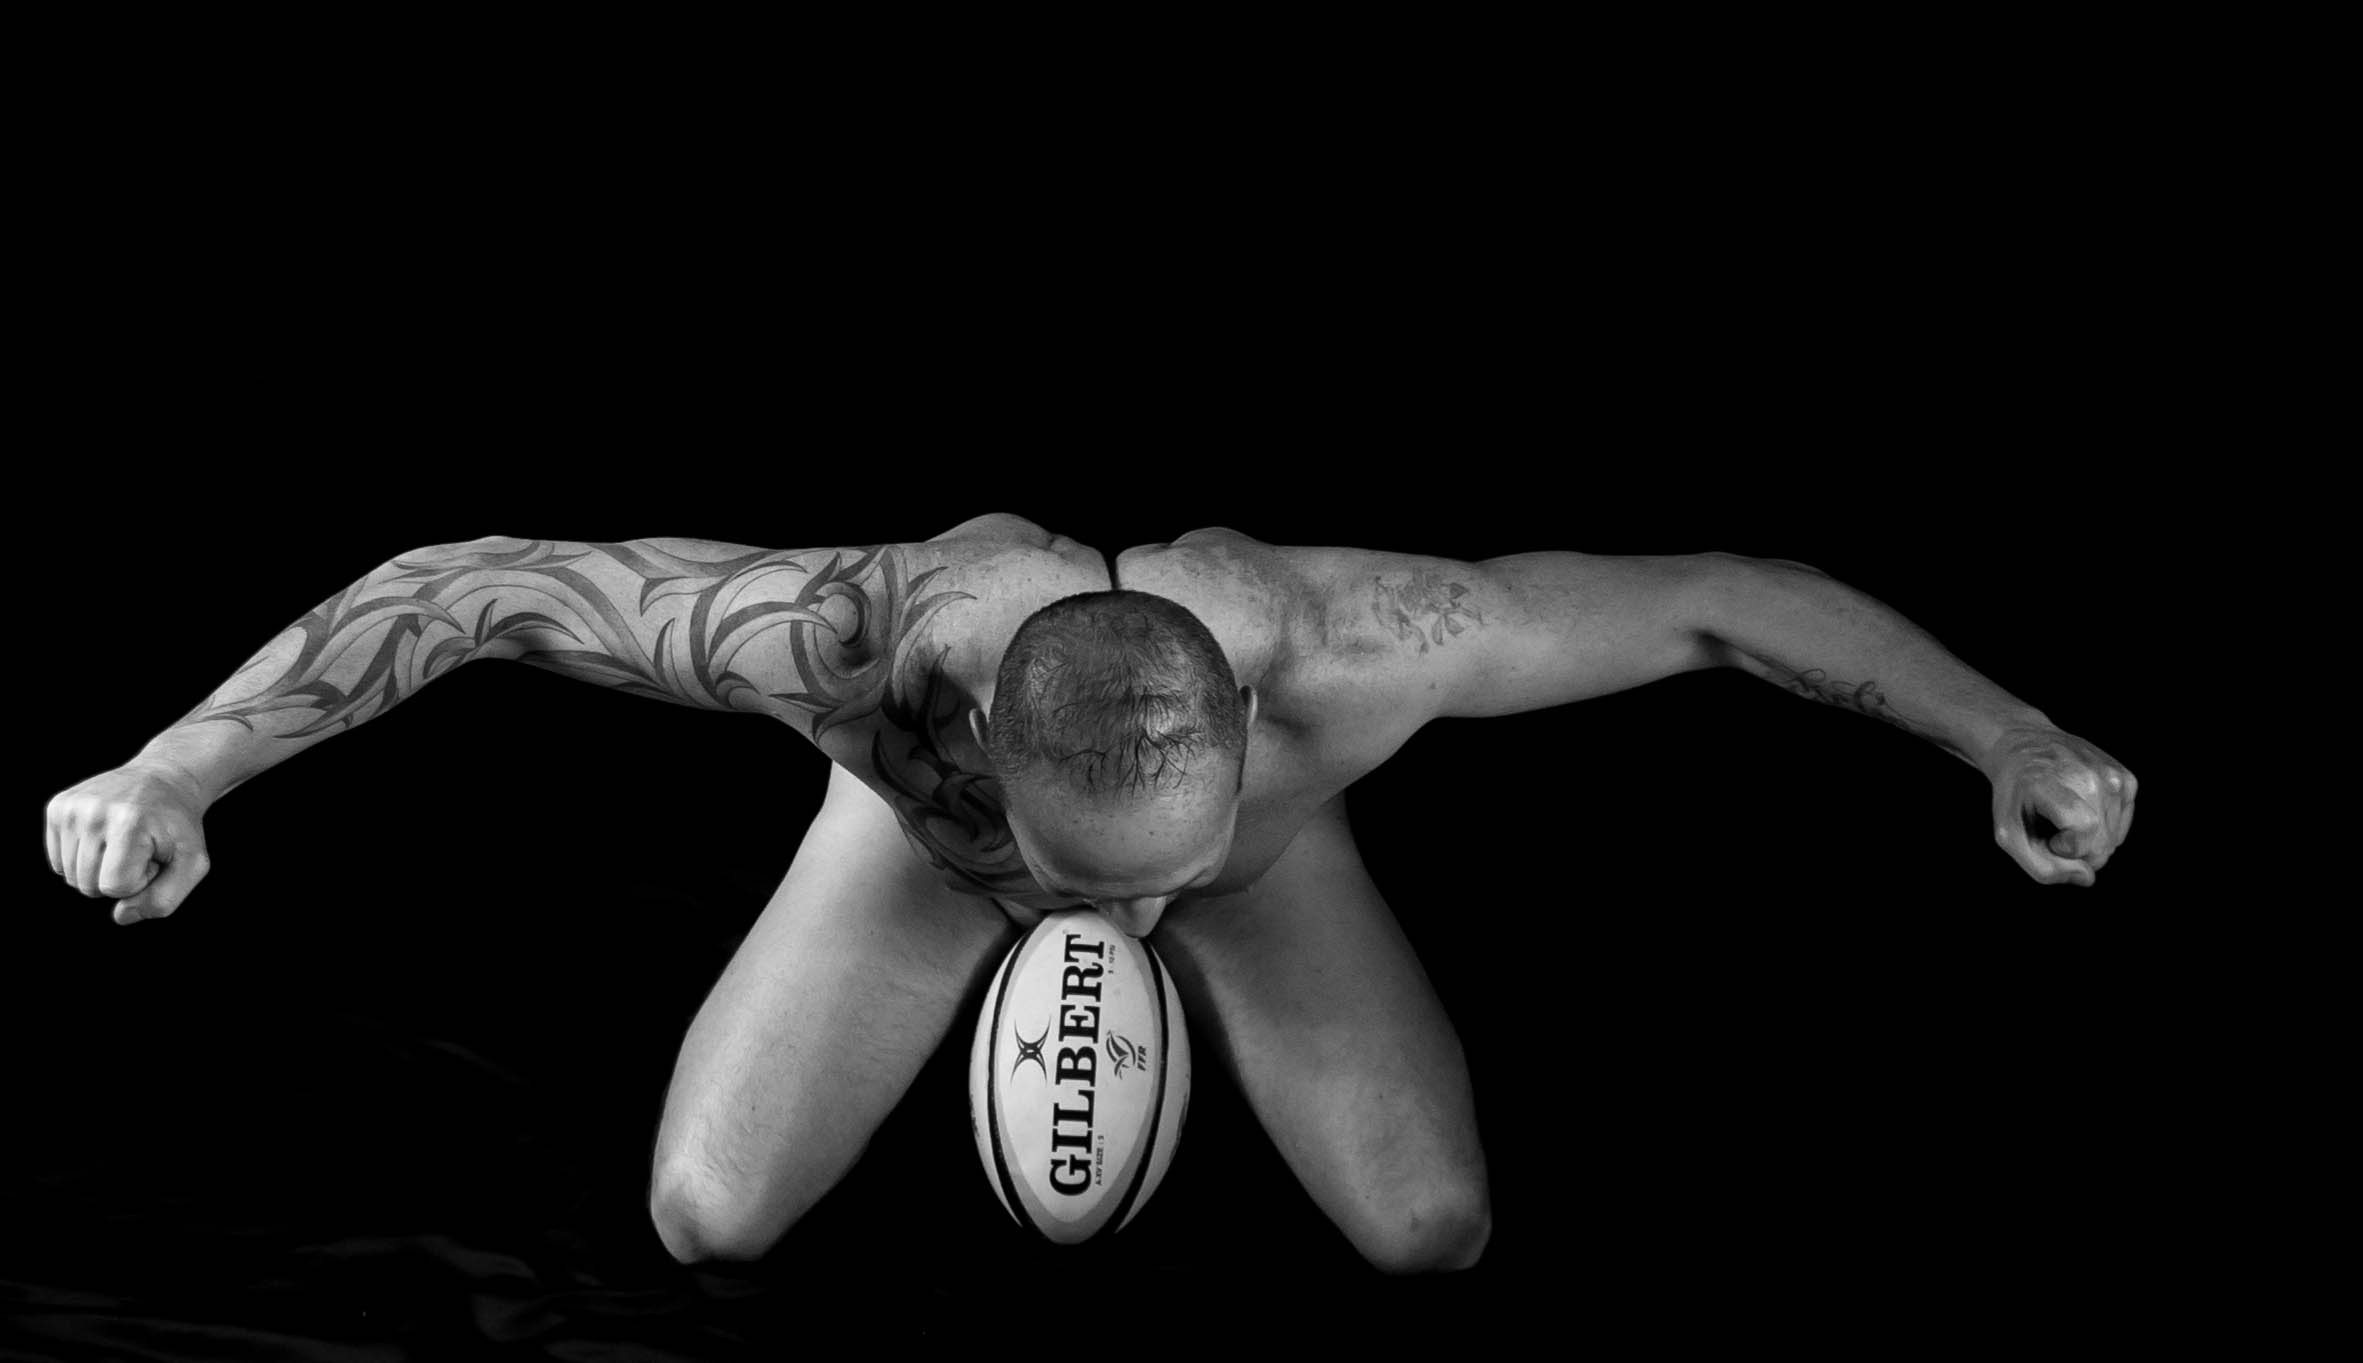
man, person, black and white, boy, portrait, tattoo, sitting, black, monochrome, arm, muscle, performance art, sports, acrobatics, rings, sensual, monochrome photography, modern dance, concert dance